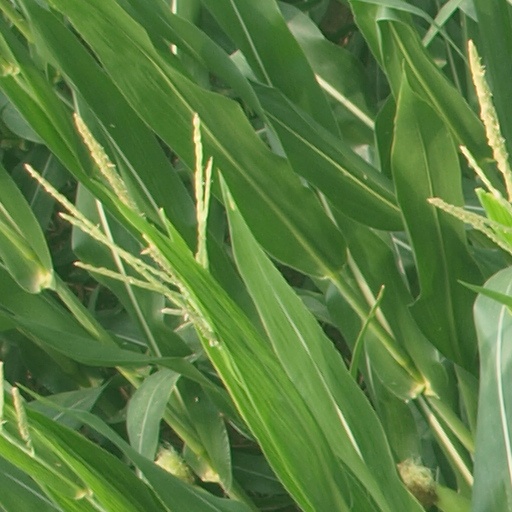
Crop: maize; corn